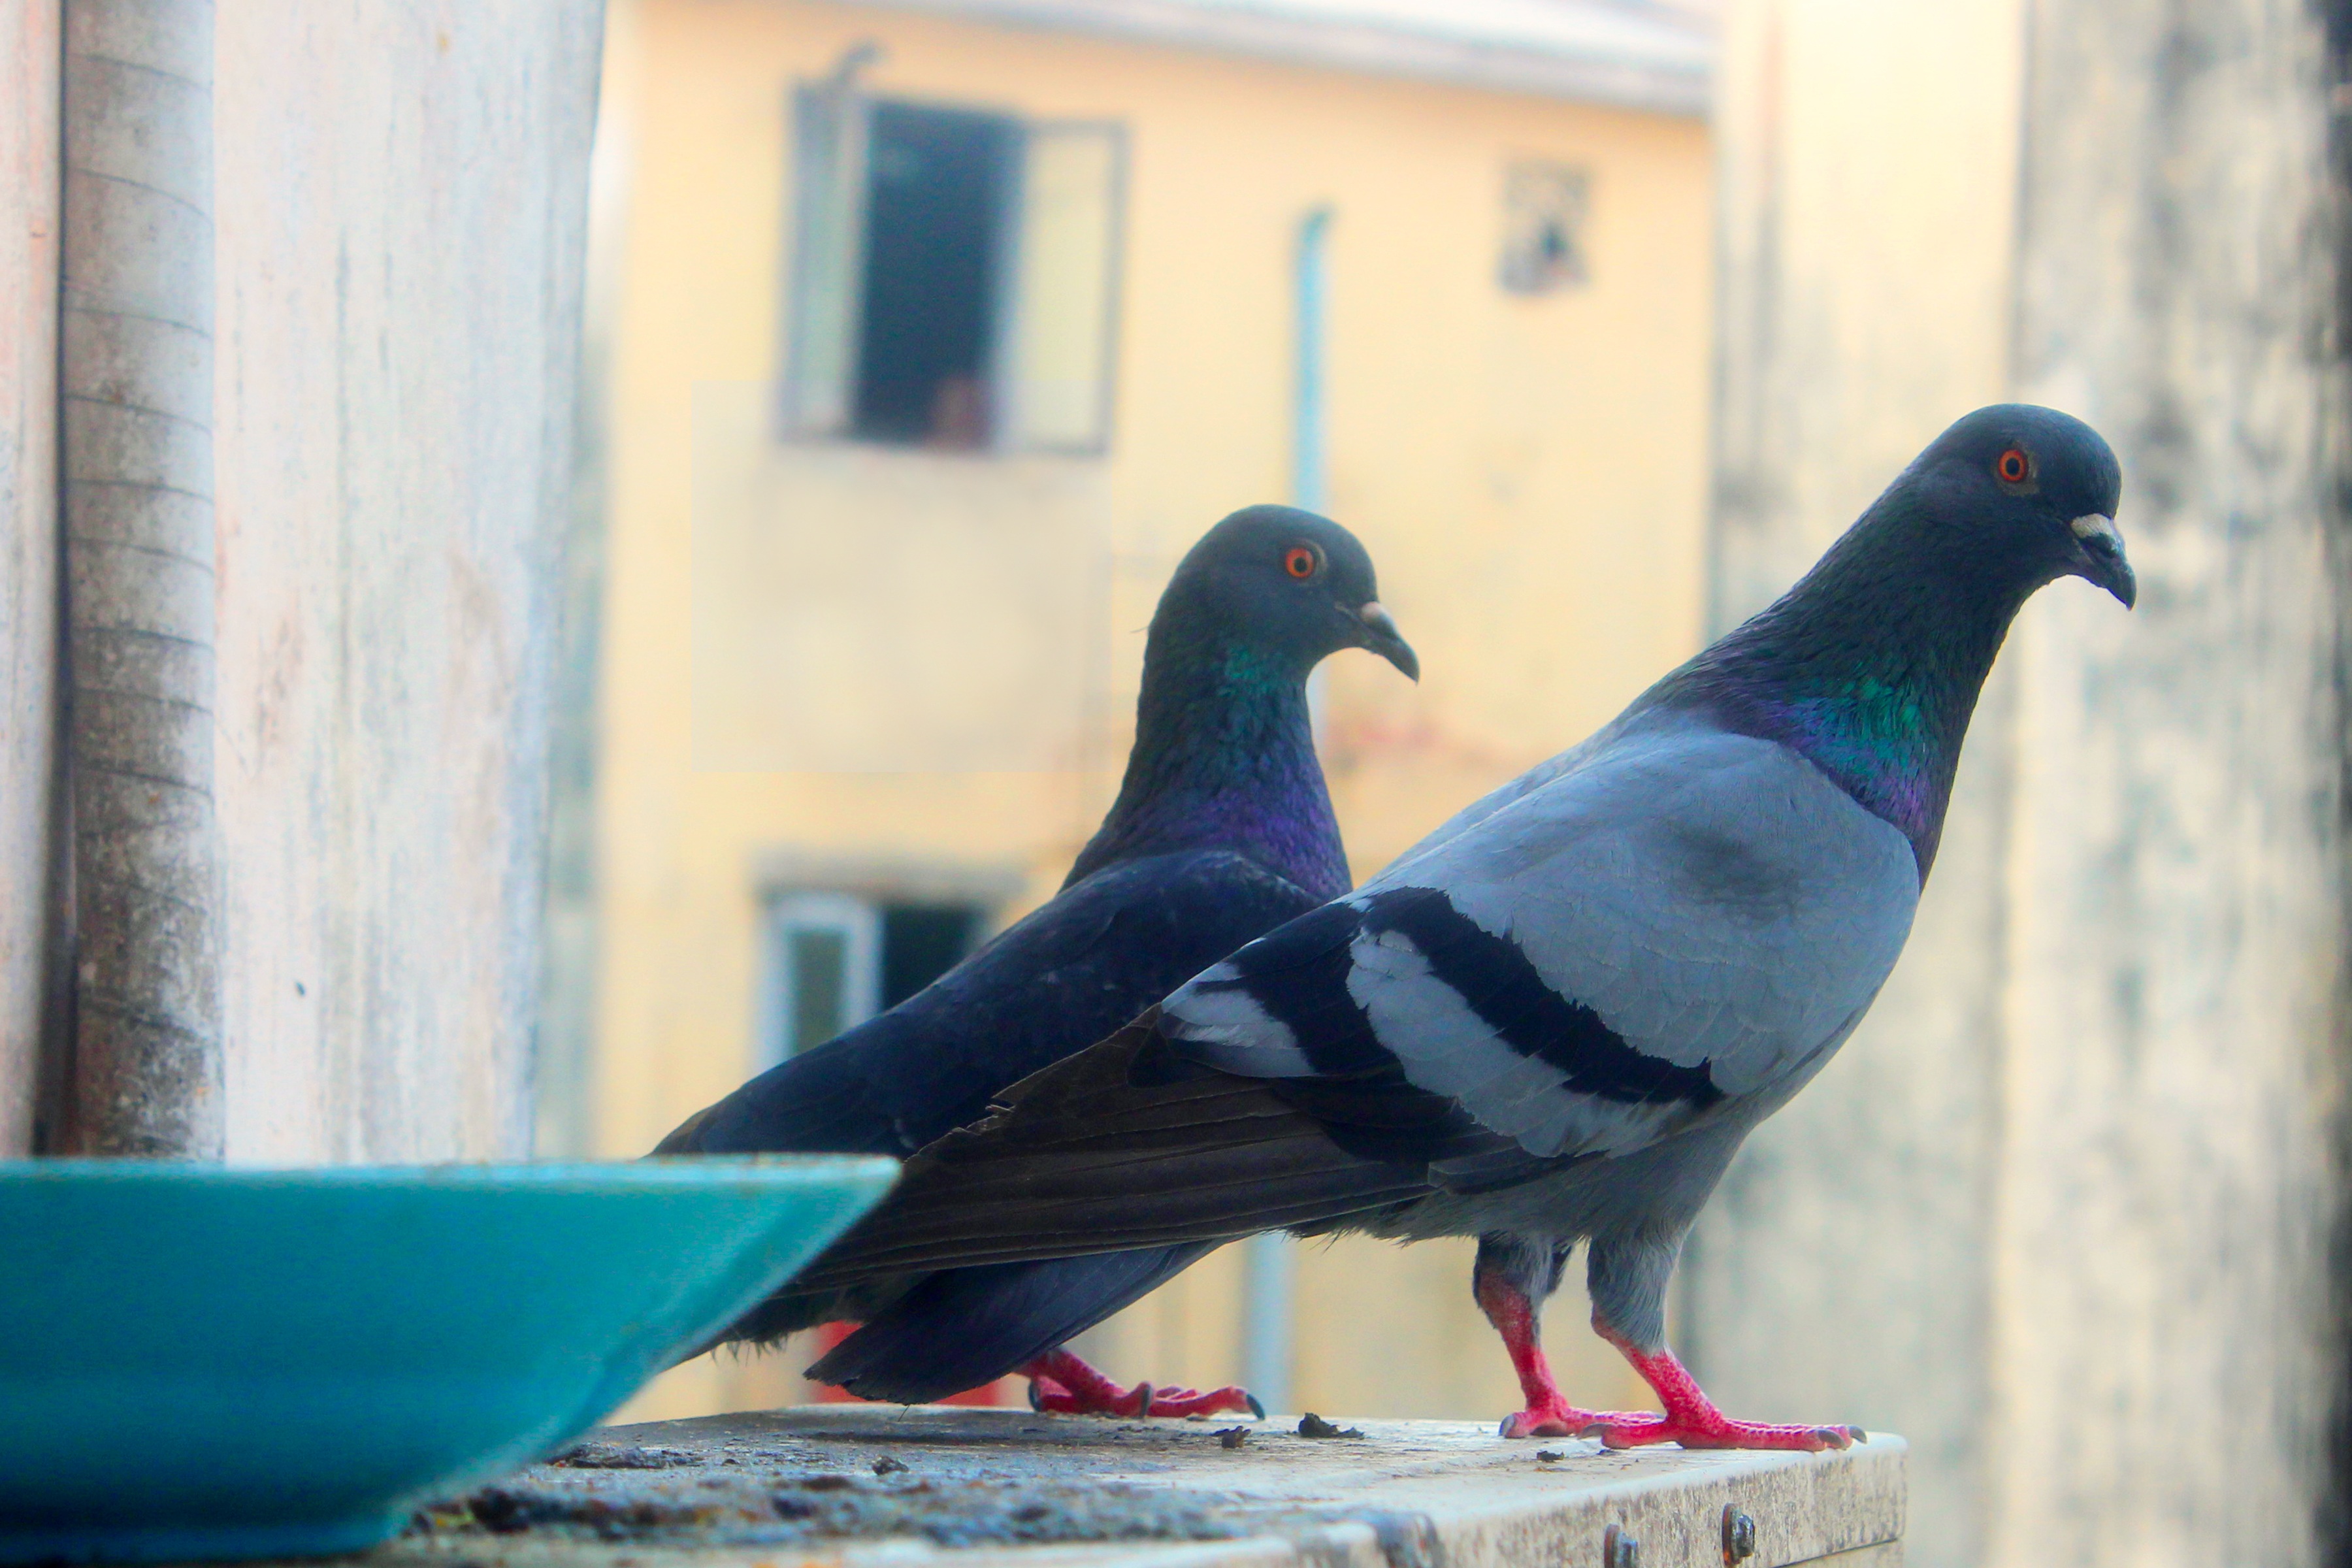
bird, animal, wild, color, blue, fauna, pigeon, dove, vertebrate, perching bird, pigeons and doves